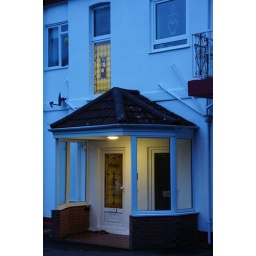
The ground floor (&amp;quot;garden&amp;quot;) flat was further converted into two in 2007. The first floor stained glass is original.